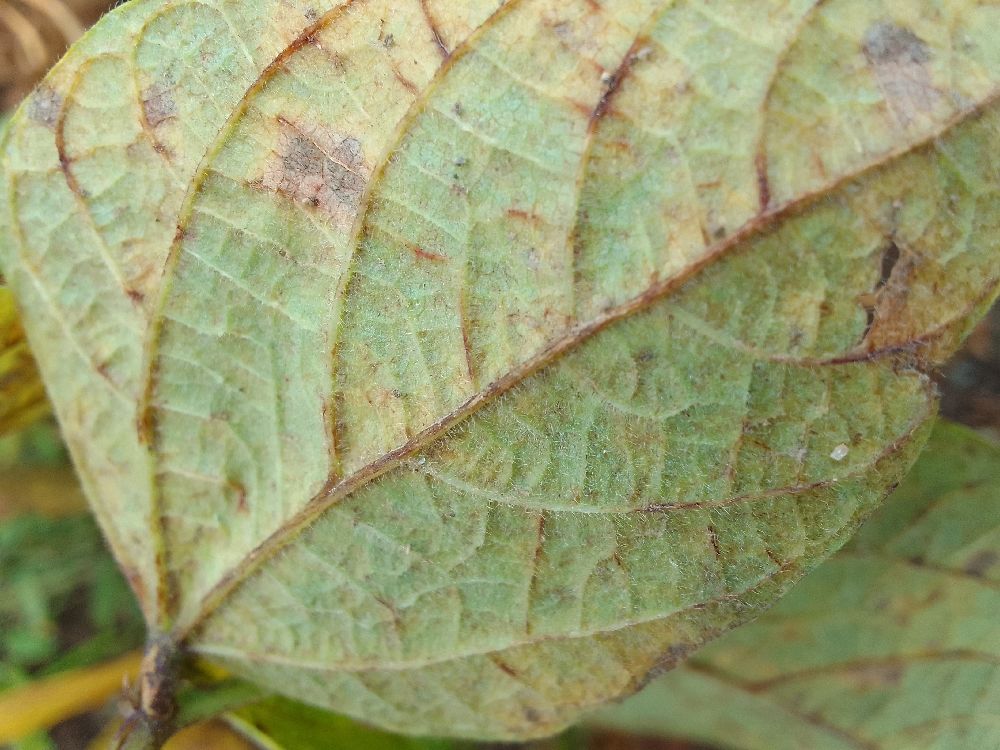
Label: anthracnose